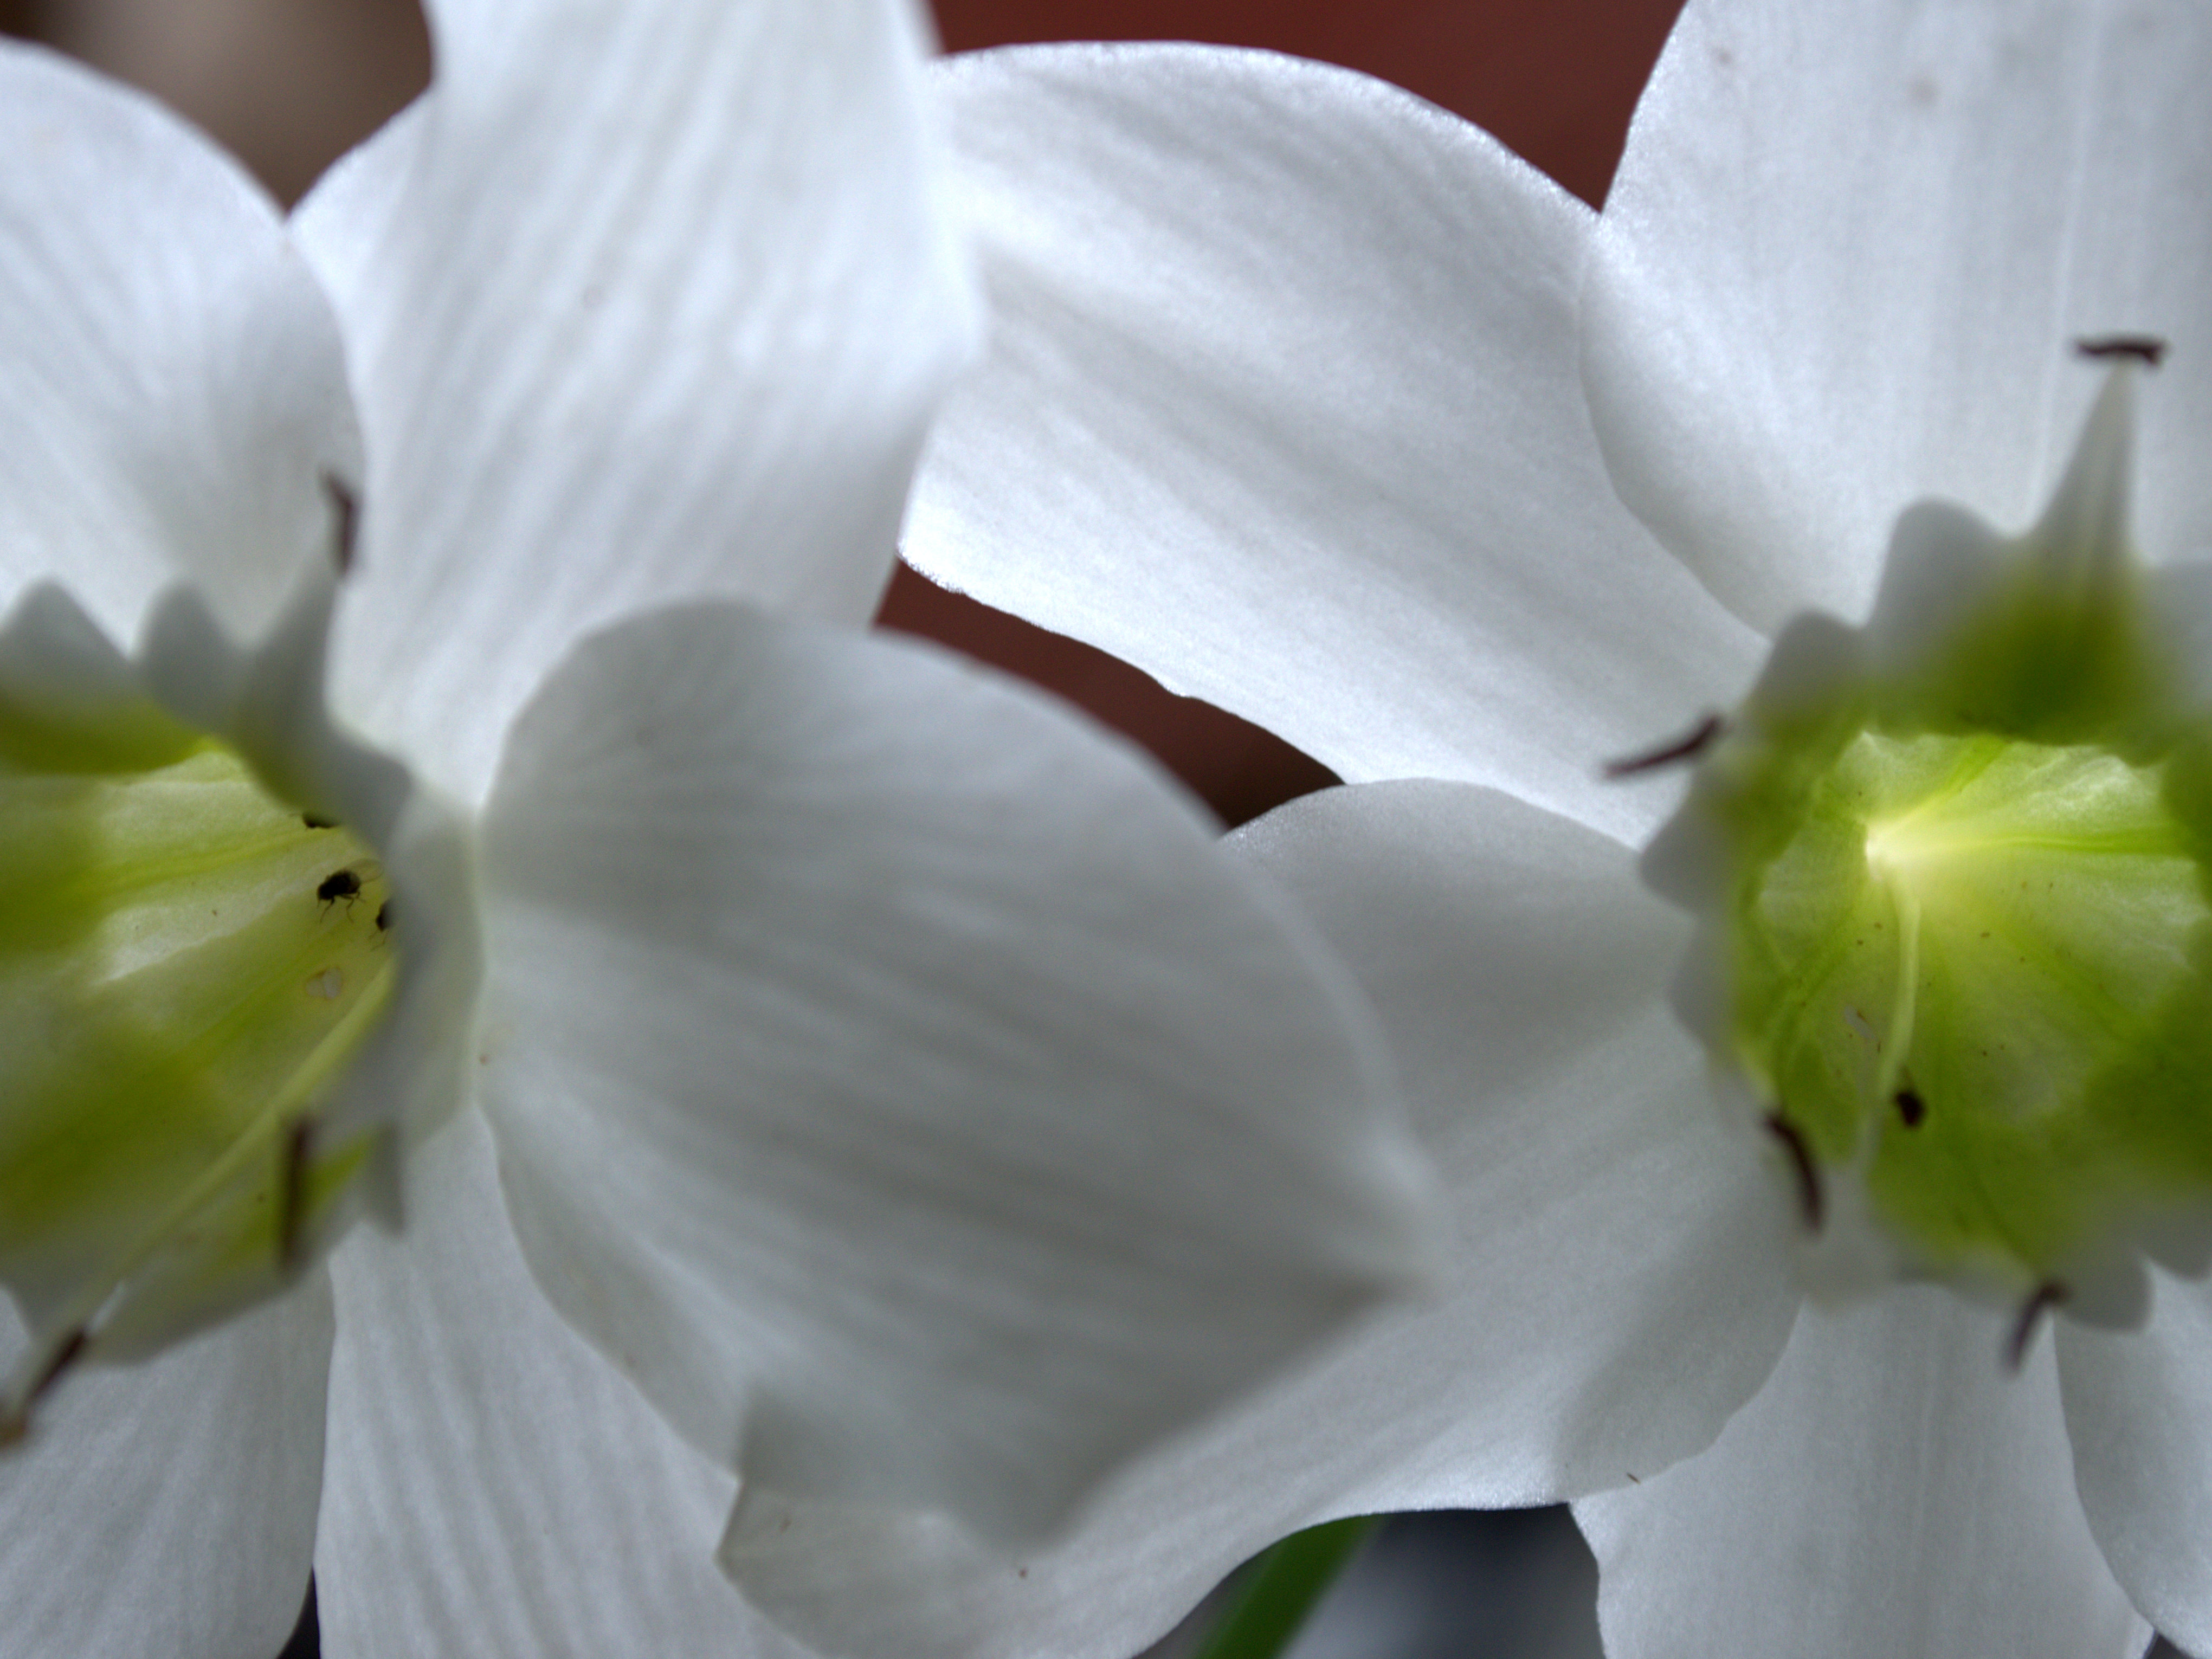
blossom, plant, white, flower, petal, macro, botany, flora, close up, flor, plantas, argentina, lily, misiones, macro photography, flowering plant, plant stem, land plant, amaryllis belladonna